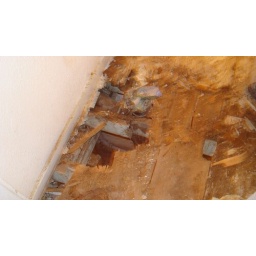
Kitchen floor underneath the sink base apt 3226 1E